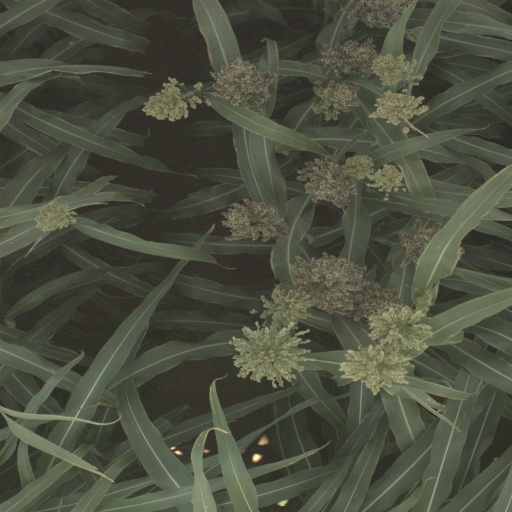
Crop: sorghum